Can't Be Tamed

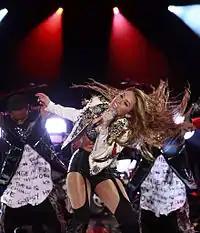
Cyrus performing in Pasay City, Philippines, during her Gypsy Heart Tour, 2011.

"Can't Be Tamed" is primarily a dance-pop record; it contains "several bass-heavy, slickly produced dance numbers" that Ann Donahue from "Billboard" joked "thunder in such a catchy, accessible way that it may make Kesha down another bottle of Jack out of envy." Its opening track "Liberty Walk" describes an individual who leaves a harmful relationship, which Cyrus felt leaned towards more meaningful lyrical content instead of the "super shallow" current mainstream music. "Who Owns My Heart" details the excitement in possibly finding a lover at a nightclub, while Cyrus herself commented that the title track "Can't Be Tamed" bears a theme of "breaking out and feeling free". It is followed by a cover version of one of Cyrus' favorite songs, "Every Rose Has Its Thorn", originally performed by the band Poison for their second studio album "Open Up and Say... Ahh!" (1988); she stated that the modern-day music industry "shelters kids [from] songs as honest and real as this one", and added that a consultation with the band's lead singer Bret Michaels helped her to incorporate her "own flare and edge" to the track, which she deemed "a classic".